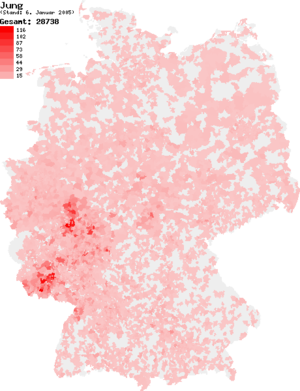
Le patronyme germanique Jung indique un surnom différenciant le jeune du vieux. Il correspond à :